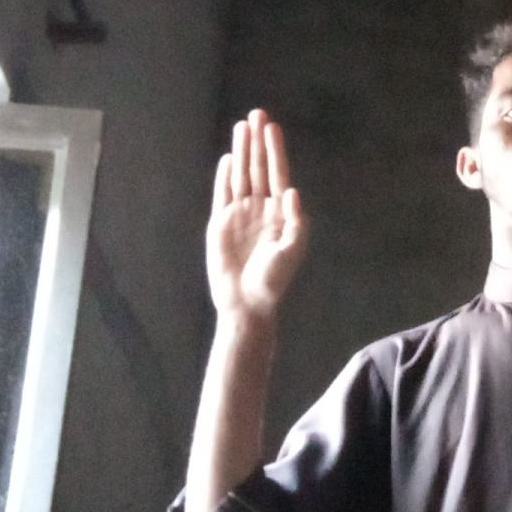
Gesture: stop